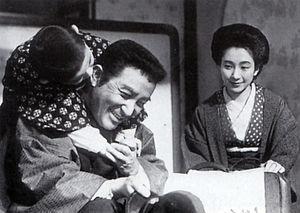
L'Homme au pousse-pousse est un film japonais réalisé par Hiroshi Inagaki, sorti en 1943.